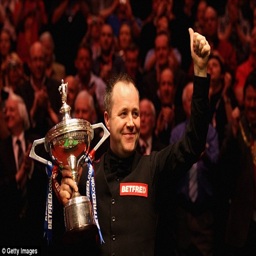
just champion : person emerged triumphant earlier this month